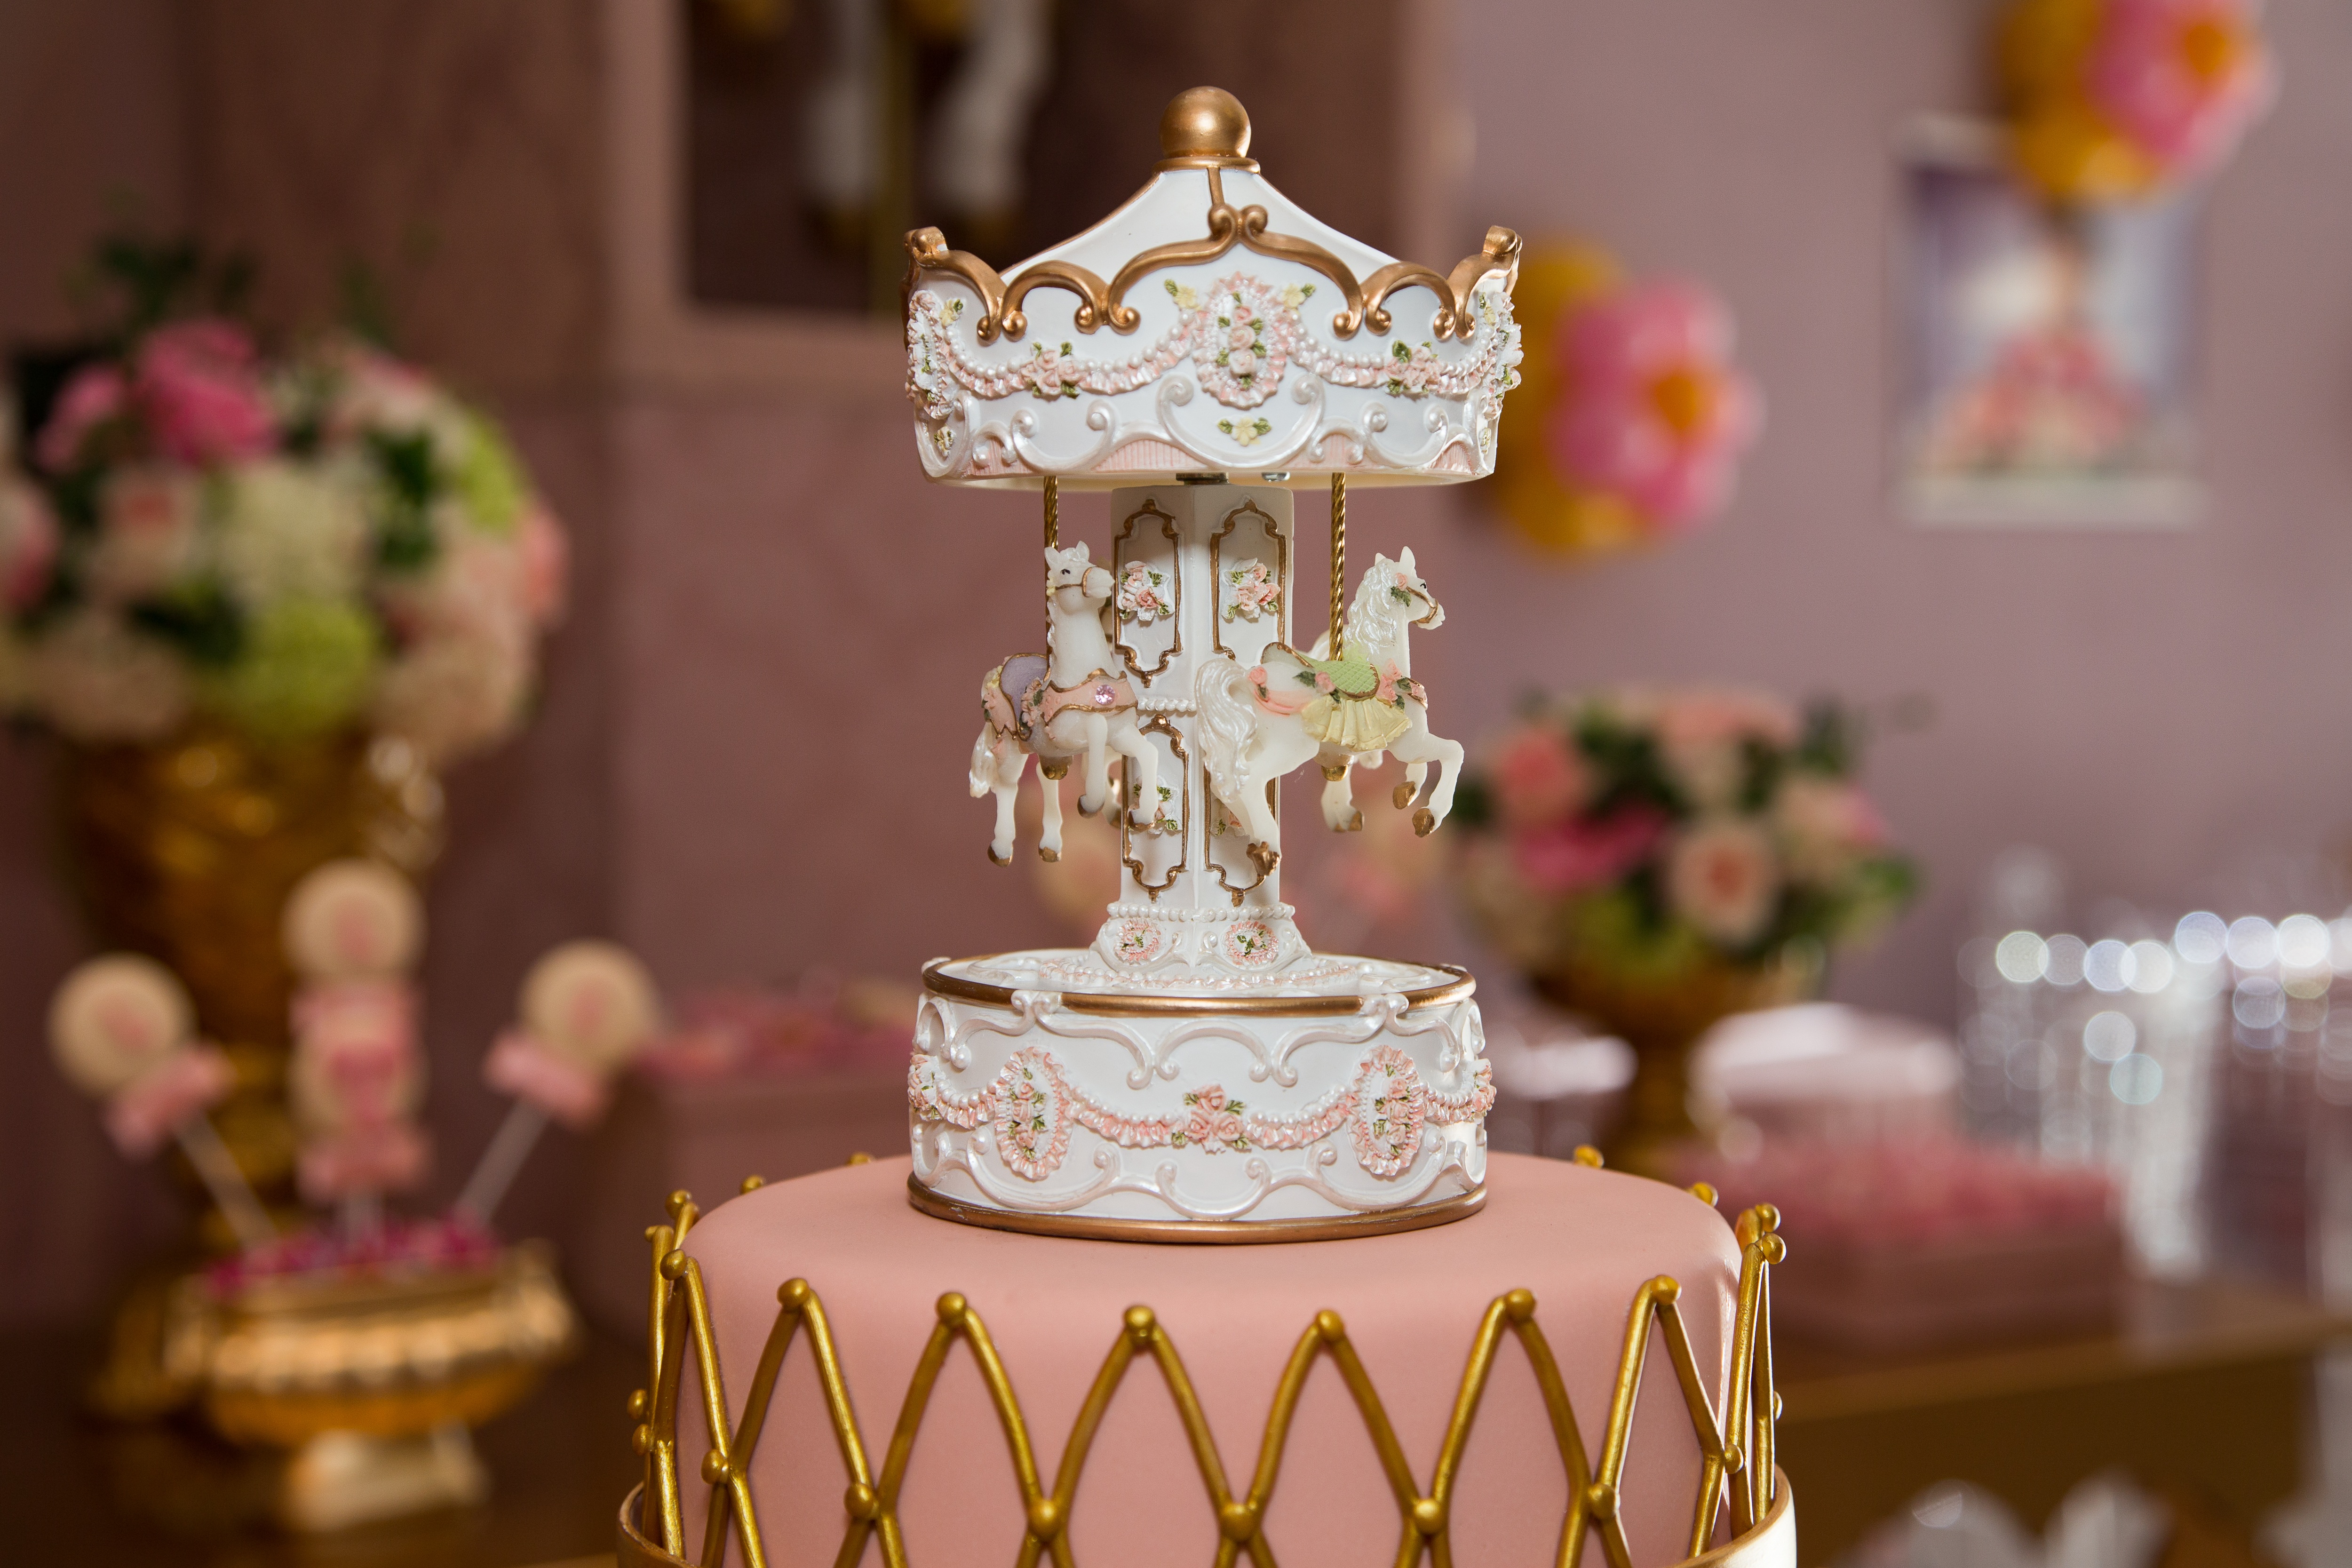
flower, decoration, food, carousel, pink, candle, dessert, cake, icing, party, wedding cake, buttercream, cake decorating, centrepiece, wedding ceremony supply